Dynamite Chicken

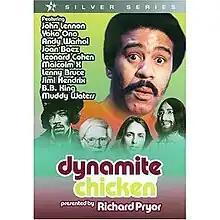
dvd cover for "Dynamite Chicken"

Dynamite Chicken is a 1971 American comedy film. Described in its opening credits as "an electronic magazine of American pop culture", it presents a series of interviews, stand-up comedy, countercultural sketches, documentary segments, and agitprop relating to the peace movement, based around a stream-of-consciousness free-form format.